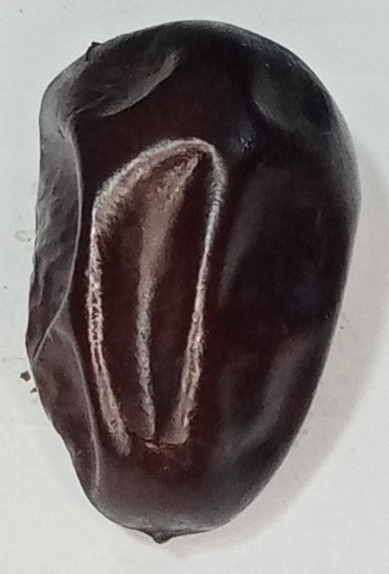
Variety: kupro
Size: large
Grade: grade-2